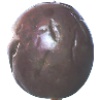
Label: passion_fruit